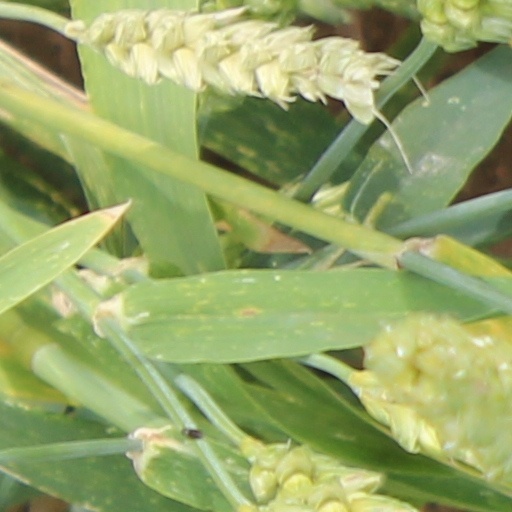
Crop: wheat